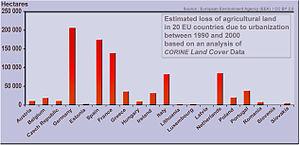
Losses of agricultural areas to urbanisation